Kamal Hachkar

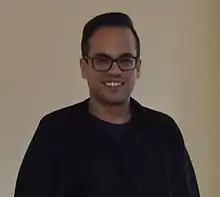

Kamal Hachkar (Arabic: كمال هشكار; born 25 February 1977), is a Franco-Moroccan filmmaker, and academic. Kamal is best known as the director of the critically acclaim controversial documentary "Tinghir-Jerusalem: The Echoes of the mellah".